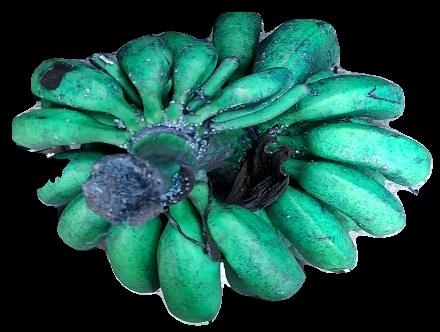
Variety: rasbale
Grade: grade3